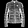
Label: Coat